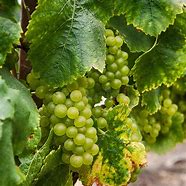
Label: Grapes